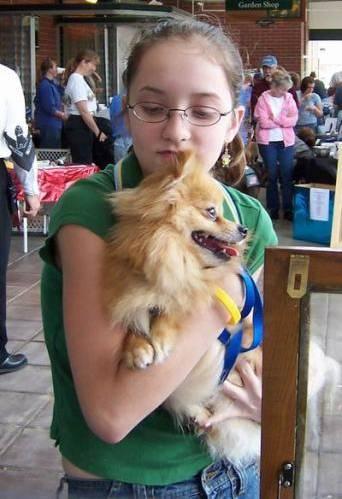
dog